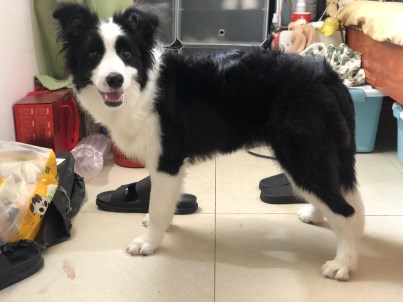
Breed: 2594-n000109-Border_collie